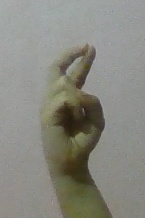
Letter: zay